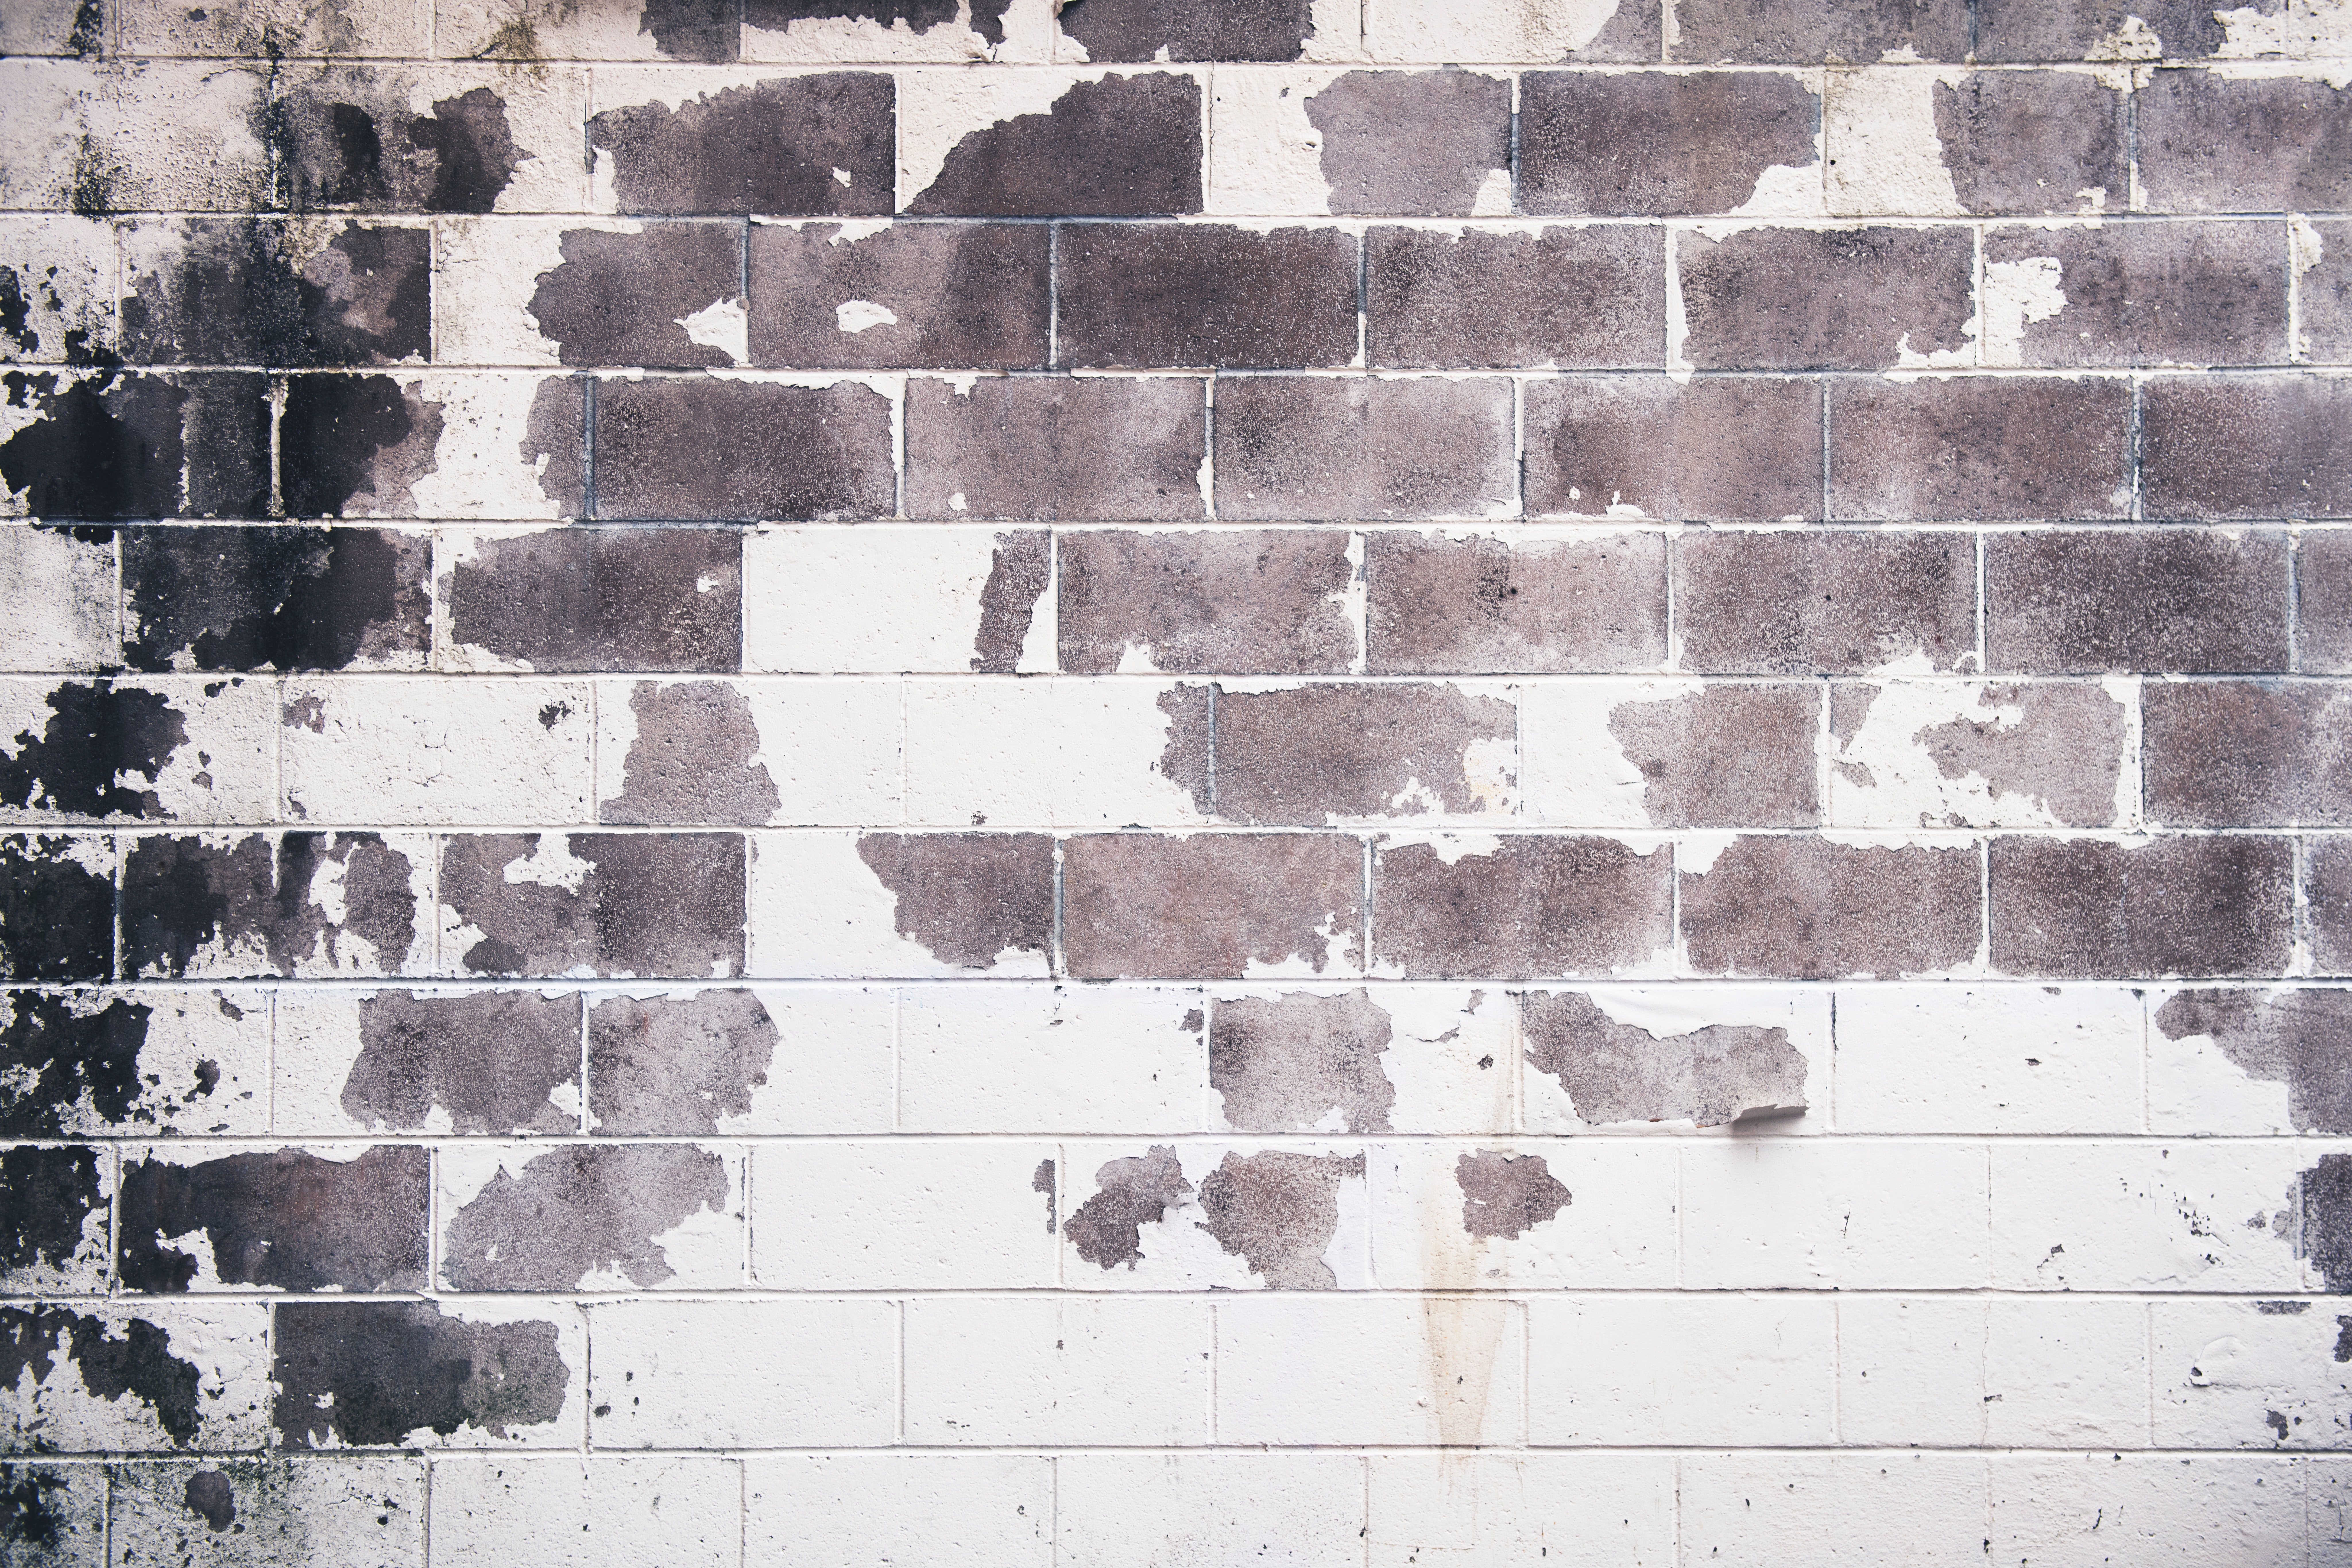
wall, white, black, brickwork, brick, black and white, snapshot, line, monochrome, pattern, design, monochrome photography, Material property, photography, architecture, rectangle, Tints and shades, square, tile, stone wall, concrete, cement, metal, style